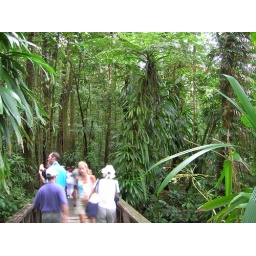
a wooden bridge over a ravine in the rainforest.